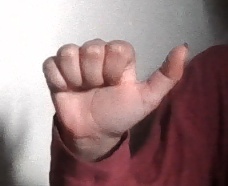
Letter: dhad